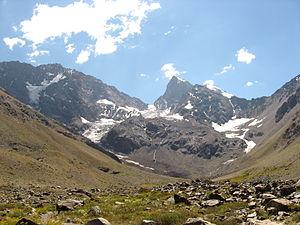
La steppe des Andes du Sud est une écorégion terrestre définie par le Fonds mondial pour la nature, qui appartient au biome des prairies et terres arbustives de montagne de l'écozone néotropicale, dans la phytorégion chilienne-patagonienne.
Les aires protégées du Chili sont des zones qui ont une beauté naturelle ou une valeur historique importante, protégées par le gouvernement du Chili. Elles couvrent plus de 140 000 km², ce qui représente 19% du territoire du Chili. Le Système National des Espaces Sauvages Protégés est régi par la loi # 18.362 votée en 1984, et administré par la Corporación Nacional Forestal.